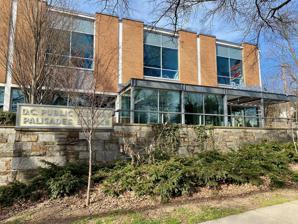
Building: Palisades Neighborhood Library
Country: United States of America
Year built: 1964
Palisades Neighborhood Library Palisades Neighborhood Library in 2021 38°55′06″N 77°05′50″W / 38.91837°N 77.09717°W / 38.91837; -77.09717 Location 4901 V Street NW Washington, D.C. 20007, United States Type Public library Established 1964; reopened 2018 Branch of District of Columbia Public Library Other information Website https://www.dclibrary.org/palisades The Palisades Neighborhood Library is a branch of the District of Columbia Public Library in the Palisades neighborhood of Washington, D.C. It is located at 4901 V Street NW. A small sub-branch library opened in the neighborhood in 1928 and the current building opened in 1964, with a $8.2 million renovation completed in 2018. References